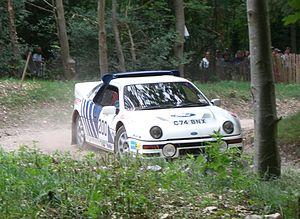
La Ford RS200 est une voiture de compétition, à quatre roues motrices et moteur central, produite par Ford entre 1984 et 1986. Un modèle de série, basé sur la version de rallye, a été construit à 200 exemplaires, pour répondre aux exigences de la catégorie Groupe B du championnat du monde. La voiture ne rencontra pas le succès escompté en rallye; son développement fut abandonné prématurément après l'annulation de sa catégorie par la FIA.